Boy band

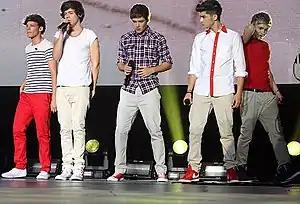
One Direction rose to fame in 2011.

With the continued success of Backstreet Boys and *NSYNC, American and British groups like 98 Degrees, Westlife, O-Town, A1, Blue, and Busted gained quick popularity both domestically and internationally. International boy bands would also occasionally spring up, such as the Moldovan band O-Zone, and Overground. American Christian boy band Plus One also enjoyed brief remarkable success during this time.